Thunderstruck (short story collection)

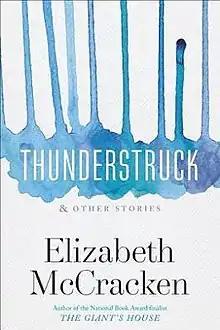
First edition (publ. The Dial Press)

Thunderstruck (2014) is a short story collection by American author Elizabeth McCracken. It won the Story Prize in 2014. The collection was also on the long list for the National Book Award.